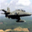
Label: airplane